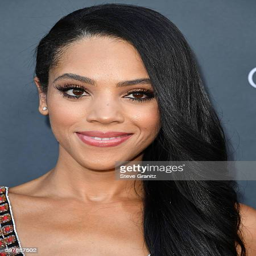
actor arrives at the premiere